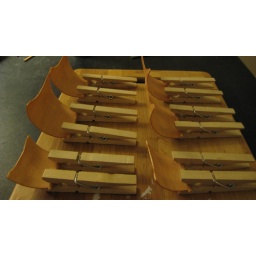
After staining the sails, I glued the sail yards. I used clothes pins to hold them in place until the glue dried.